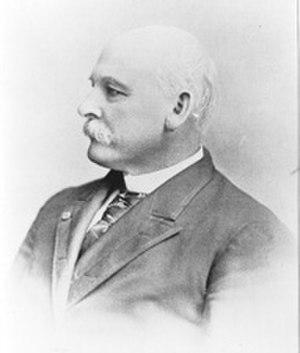
George Laird Shoup était le premier gouverneur de l'Idaho en 1890, avant de devenir l'un des premiers sénateurs de l'État de 1890 à 1901. Avant cela, il fut impliqué dans la guerre du Colorado en tant que colonel des milices de volontaires, et dans le massacre de Sand Creek.
Cette page dresse la liste des sénateurs des États-Unis ayant représenté l'Idaho au congrès américain.